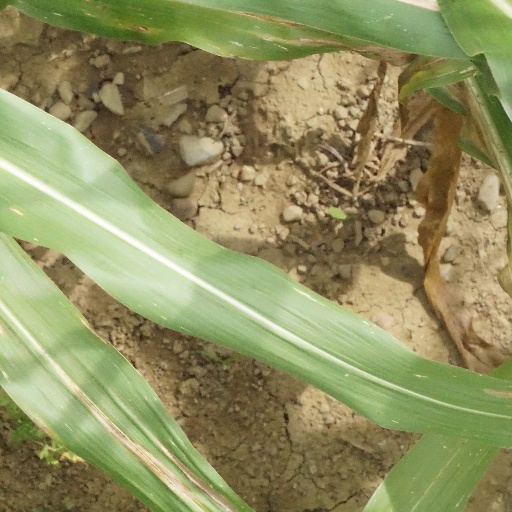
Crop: maize; corn